Battle of Batoche

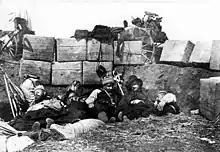
Towards the end of the first day of the battle, Gen. Frederick Middleton ordered Canadian soldiers to retire into makeshift fortifications.

Canadian advances saw less success but were carefully conducted, keeping casualties to a minimum. A Métis attempt to surround the Canadian lines failed when the brushfires meant to screen the sortie failed to spread. At the end of the day, both sides held their positions at Mission Ridge. But Middleton, shaken by the fierce resistance, ordered the Canadian soldiers to retire to a "zareba", a hastily improvised fortification about a mile from the Métis entrenchments, where the troops retired to sleep behind their network of improvised barricades.